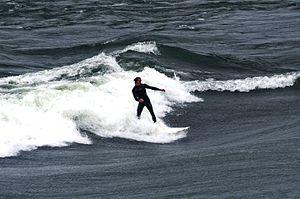
Le Courant Sainte-Marie est un courant rapide du fleuve Saint-Laurent se déplaçant dans le passage entre l'île de Montréal et l'île Sainte-Hélène. Le cours d'eau y prend une grande vitesse, pouvant atteindre six nœuds, due au rétrécissement de la largeur du fleuve à cet endroit. Le courant s'amorce à la hauteur du pont Victoria, et s'atténue au niveau du pont Jacques-Cartier.
Le parc de Dieppe est un petit parc public de Montréal situé à l'extrémité de la presqu'île de la Cité-du-Havre dans l'arrondissement Ville-Marie.
Habitat 67 est le nom d'une vague stationnaire située à Montréal dans une section du fleuve Saint-Laurent appelée courant Sainte-Marie. Informellement nommée ainsi d'après le complexe résidentiel Habitat 67 adjacent, elle est devenue une destination populaire pour faire du kayak en eau vive et de surf de rivière.